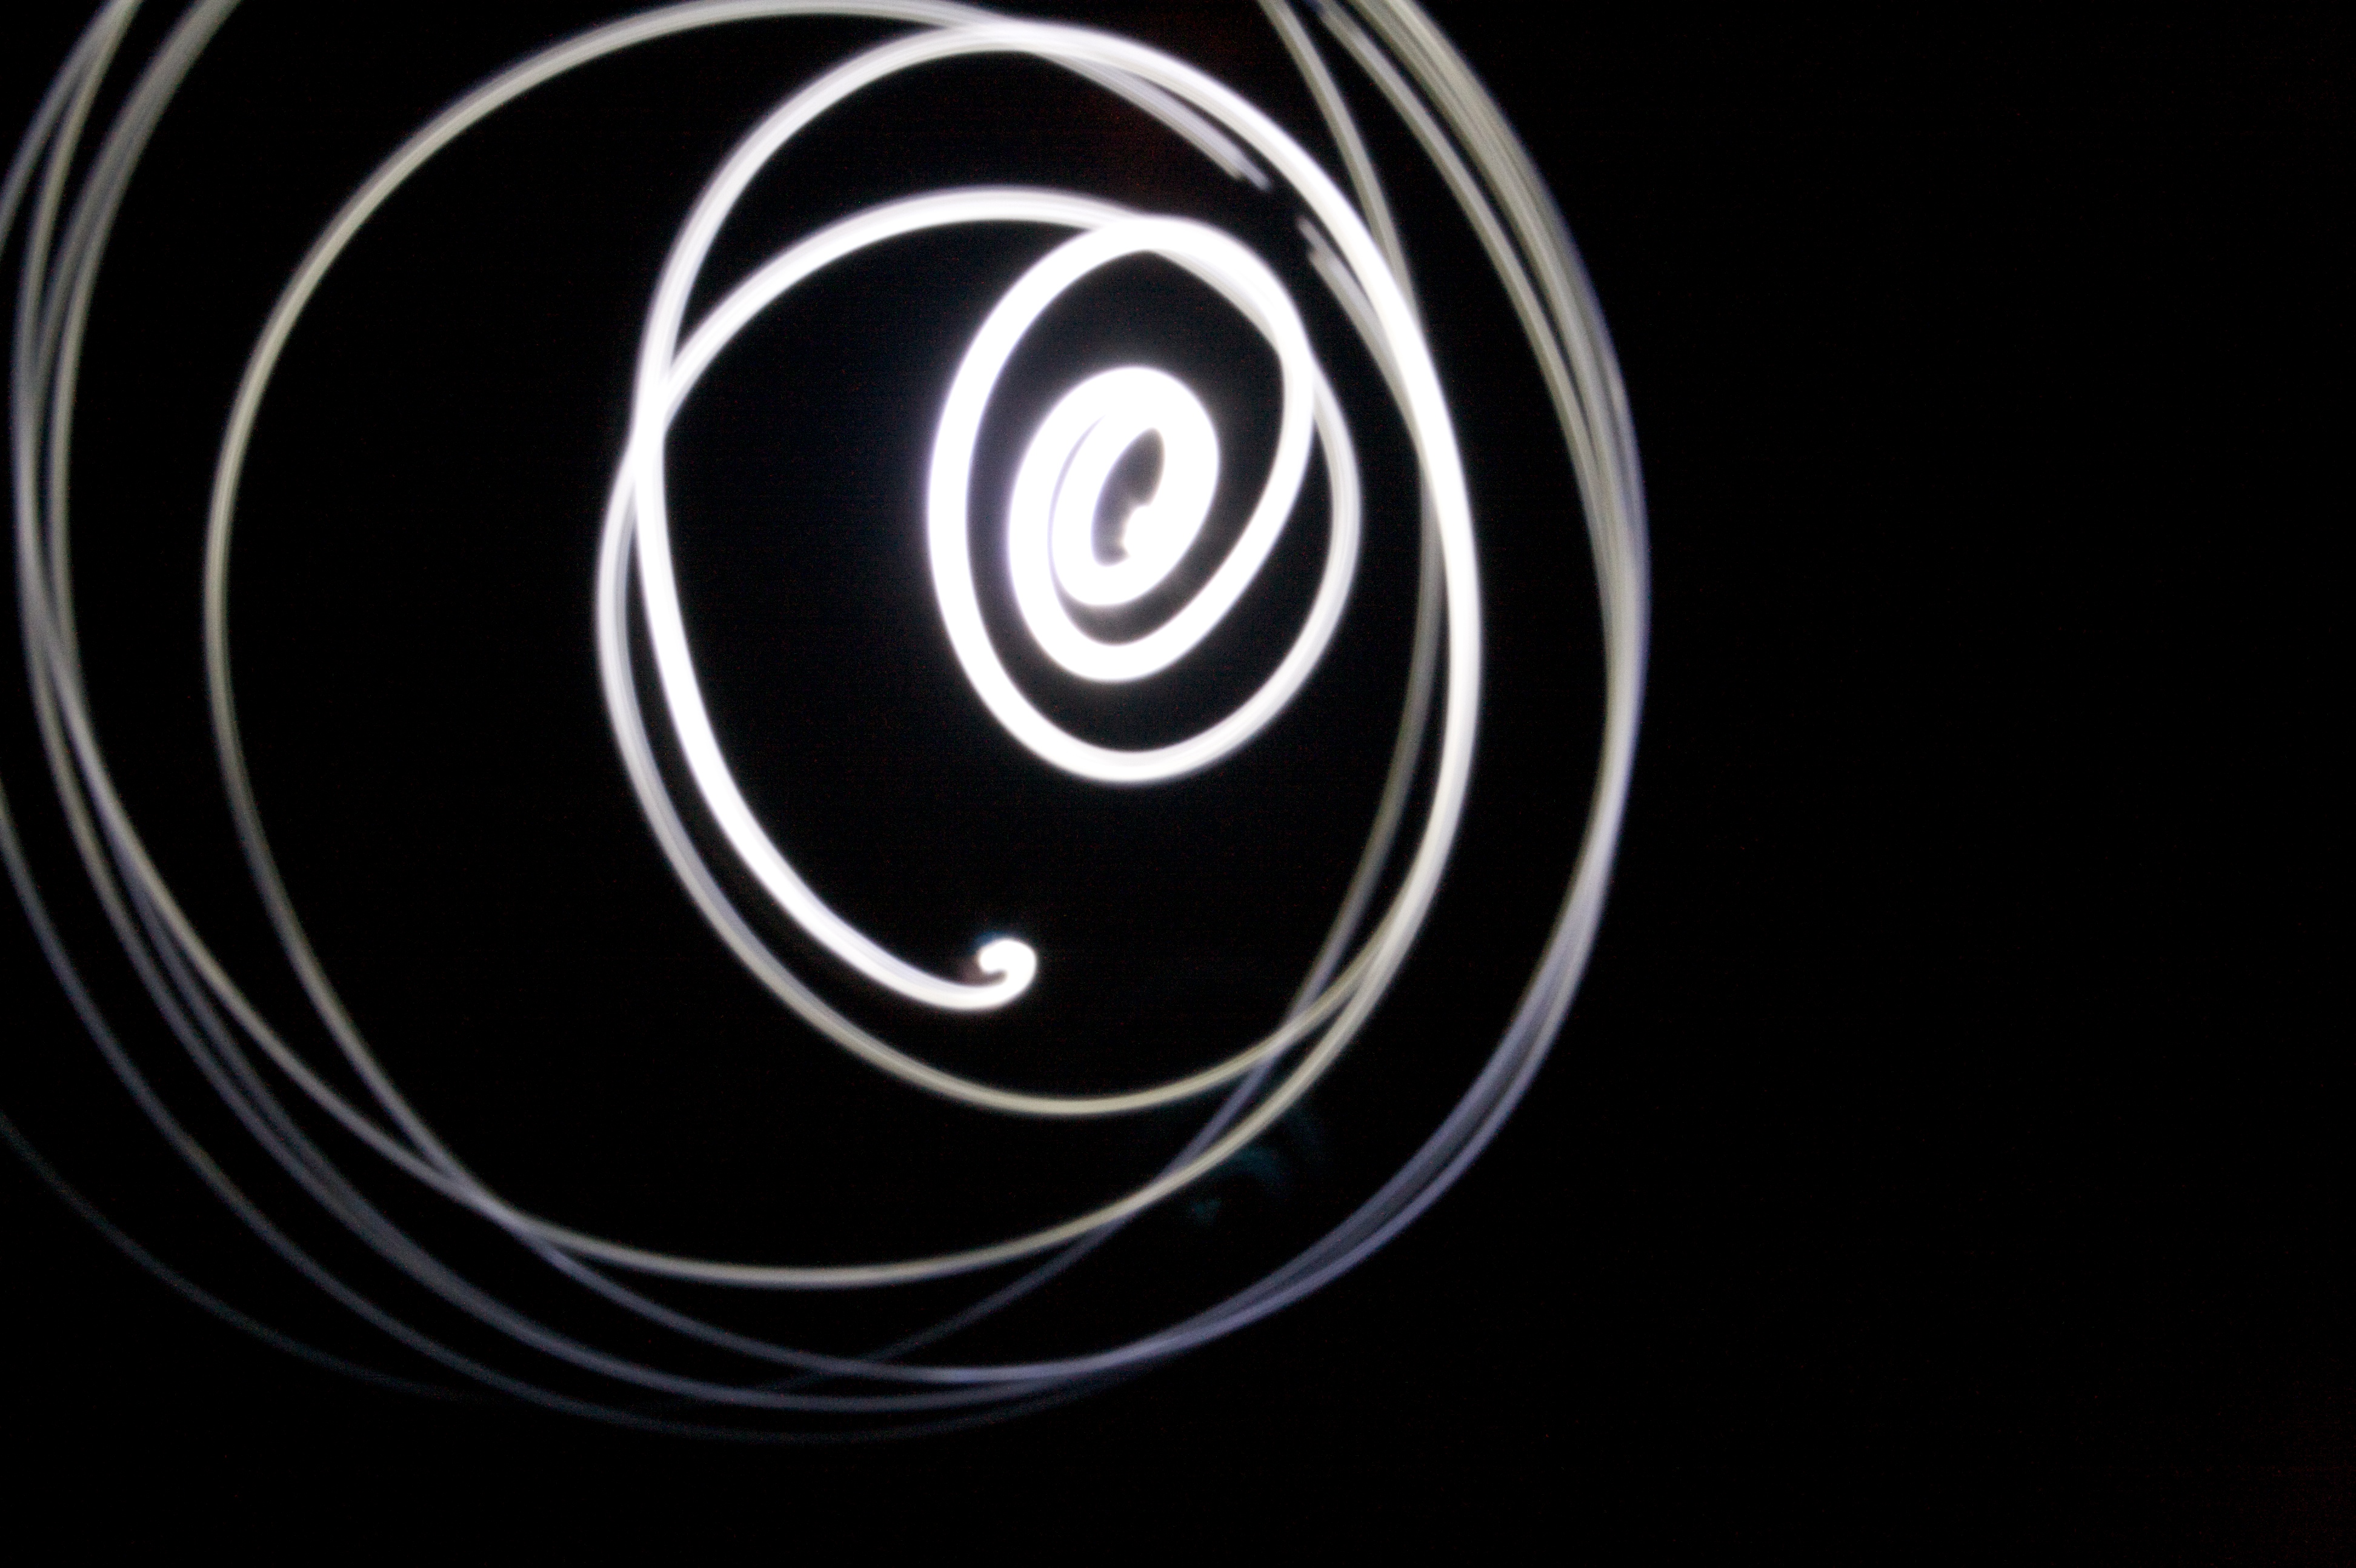
light, spiral, line, circle, font, illustration, logo, raw, shape, iphotooriginal, sinkyone, spirals, computer wallpaper, fractal art